2nd Battalion, 6th Marines

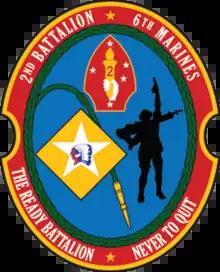
2nd Battalion, 6th Marine Regiment insignia

2nd Battalion, 6th Marines (2/6) is an infantry battalion in the United States Marine Corps based out of Camp Lejeune, North Carolina. Also known as "The Ready Battalion" or "2/6 Spartans", it consists of approximately 800 Marines and Sailors and falls under the command of the 6th Marine Regiment and the 2nd Marine Division.